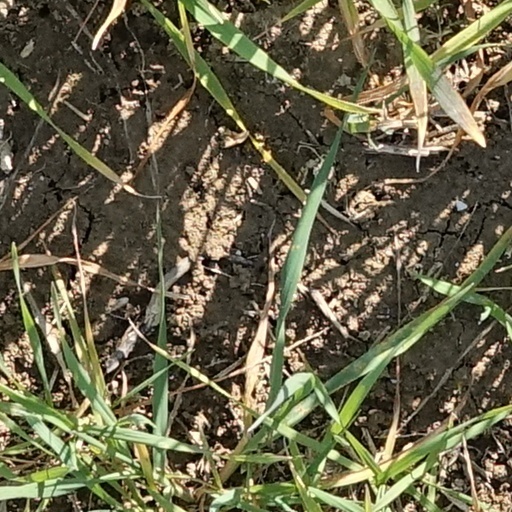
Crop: wheat